Carnival Imagination

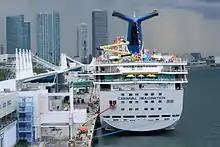
Waterslides aboard the "Carnival Imagination"

Prior to entering into a long term lay-up in July 2020, she sailed three- and four-day itineraries from Long Beach, California, to Catalina Island, California, and to Ensenada, Baja California, Mexico.